Justice Bell (Valley Forge)

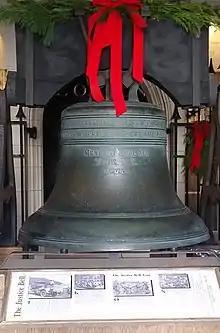

The Justice Bell ("The Women's Liberty Bell", also known as the Woman's Suffrage Bell) is a replica of the Liberty Bell made in 1915. It was created to promote the cause for women's suffrage in the United States from 1915 to 1920. The bell is on permanent display at the Washington Memorial Chapel in Valley Forge National Park in Pennsylvania.